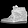
Label: Sneaker